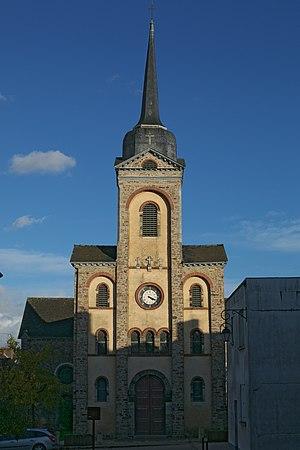
Église Saint-Martin de Tresbœuf. Brezhoneg: Iliz Trevo.
Tresbœuf est une commune française située dans le département d'Ille-et-Vilaine en Région Bretagne.